Denkoroku

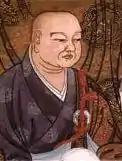
Keizan is generally held to be the author.

Keizan originally gave this series of 53 Dharma talks to the monks of the Daijō-ji monastery during spring and the following winter "ango" practice periods. Keizan was 36 years old at the time.